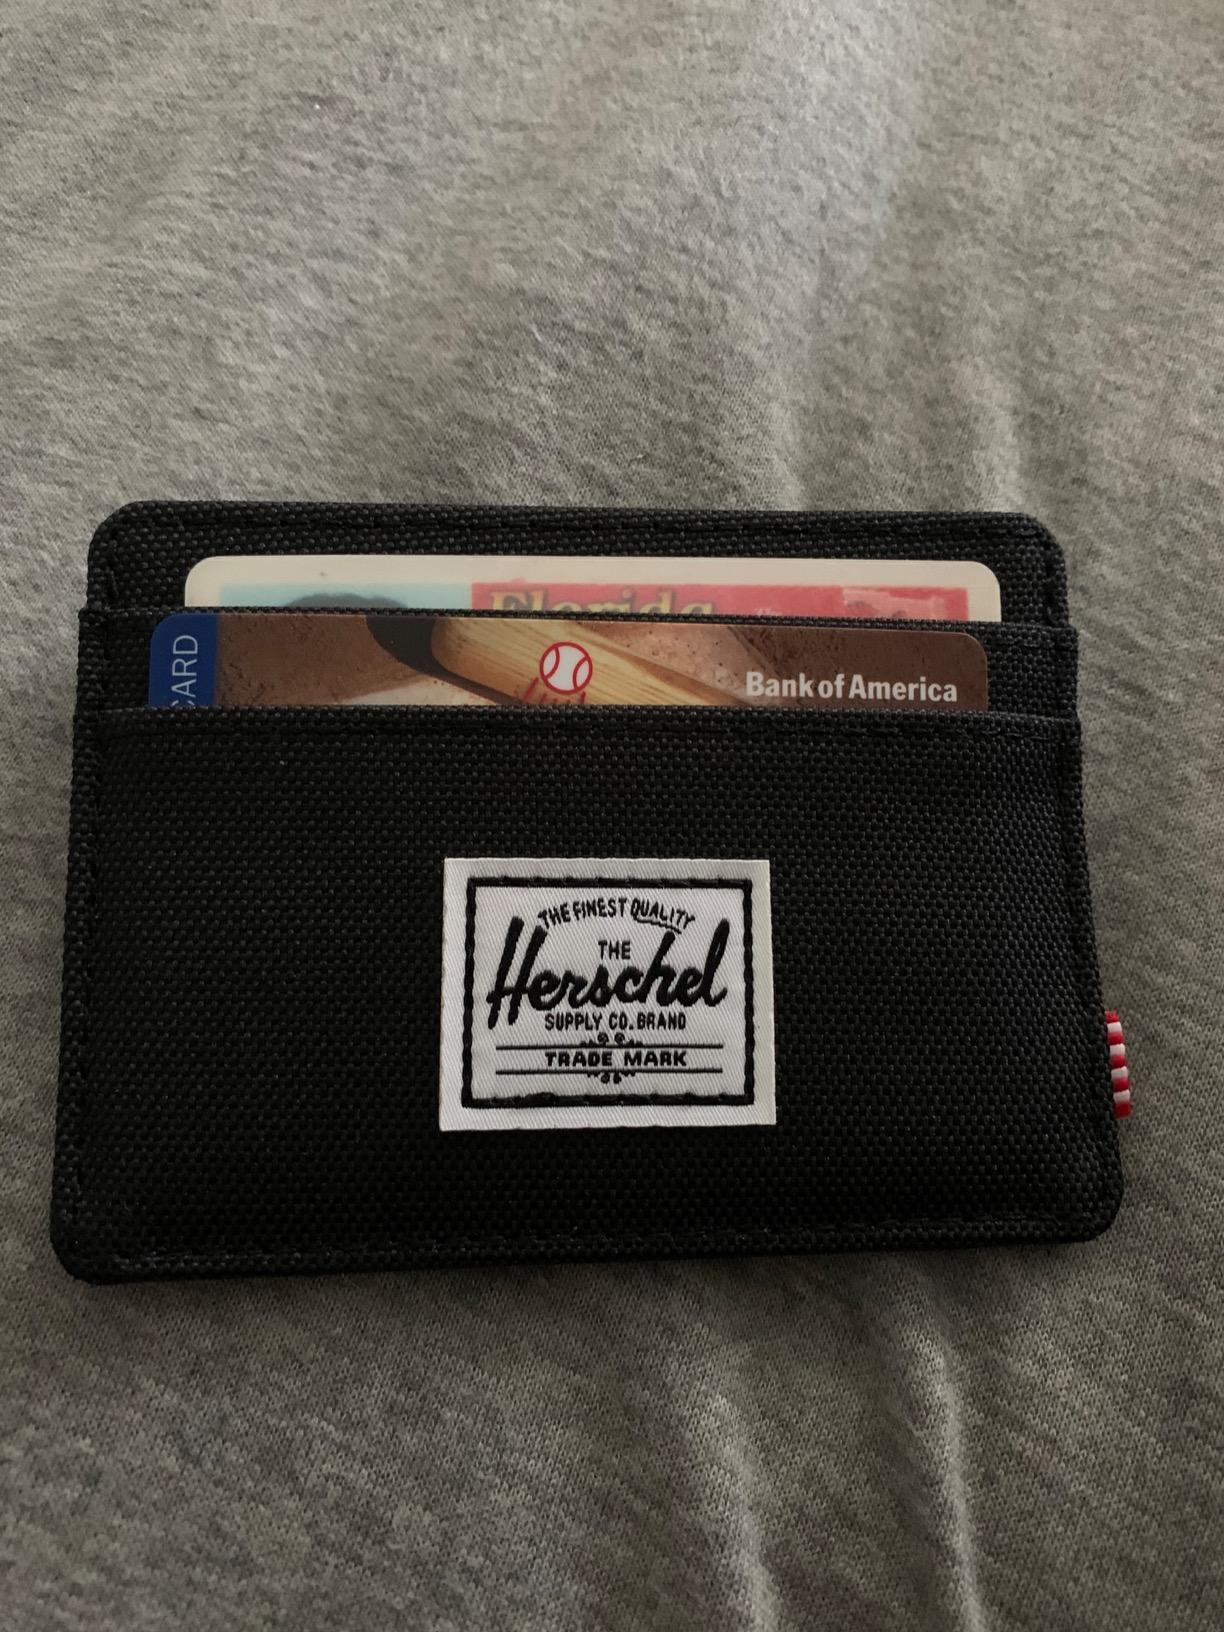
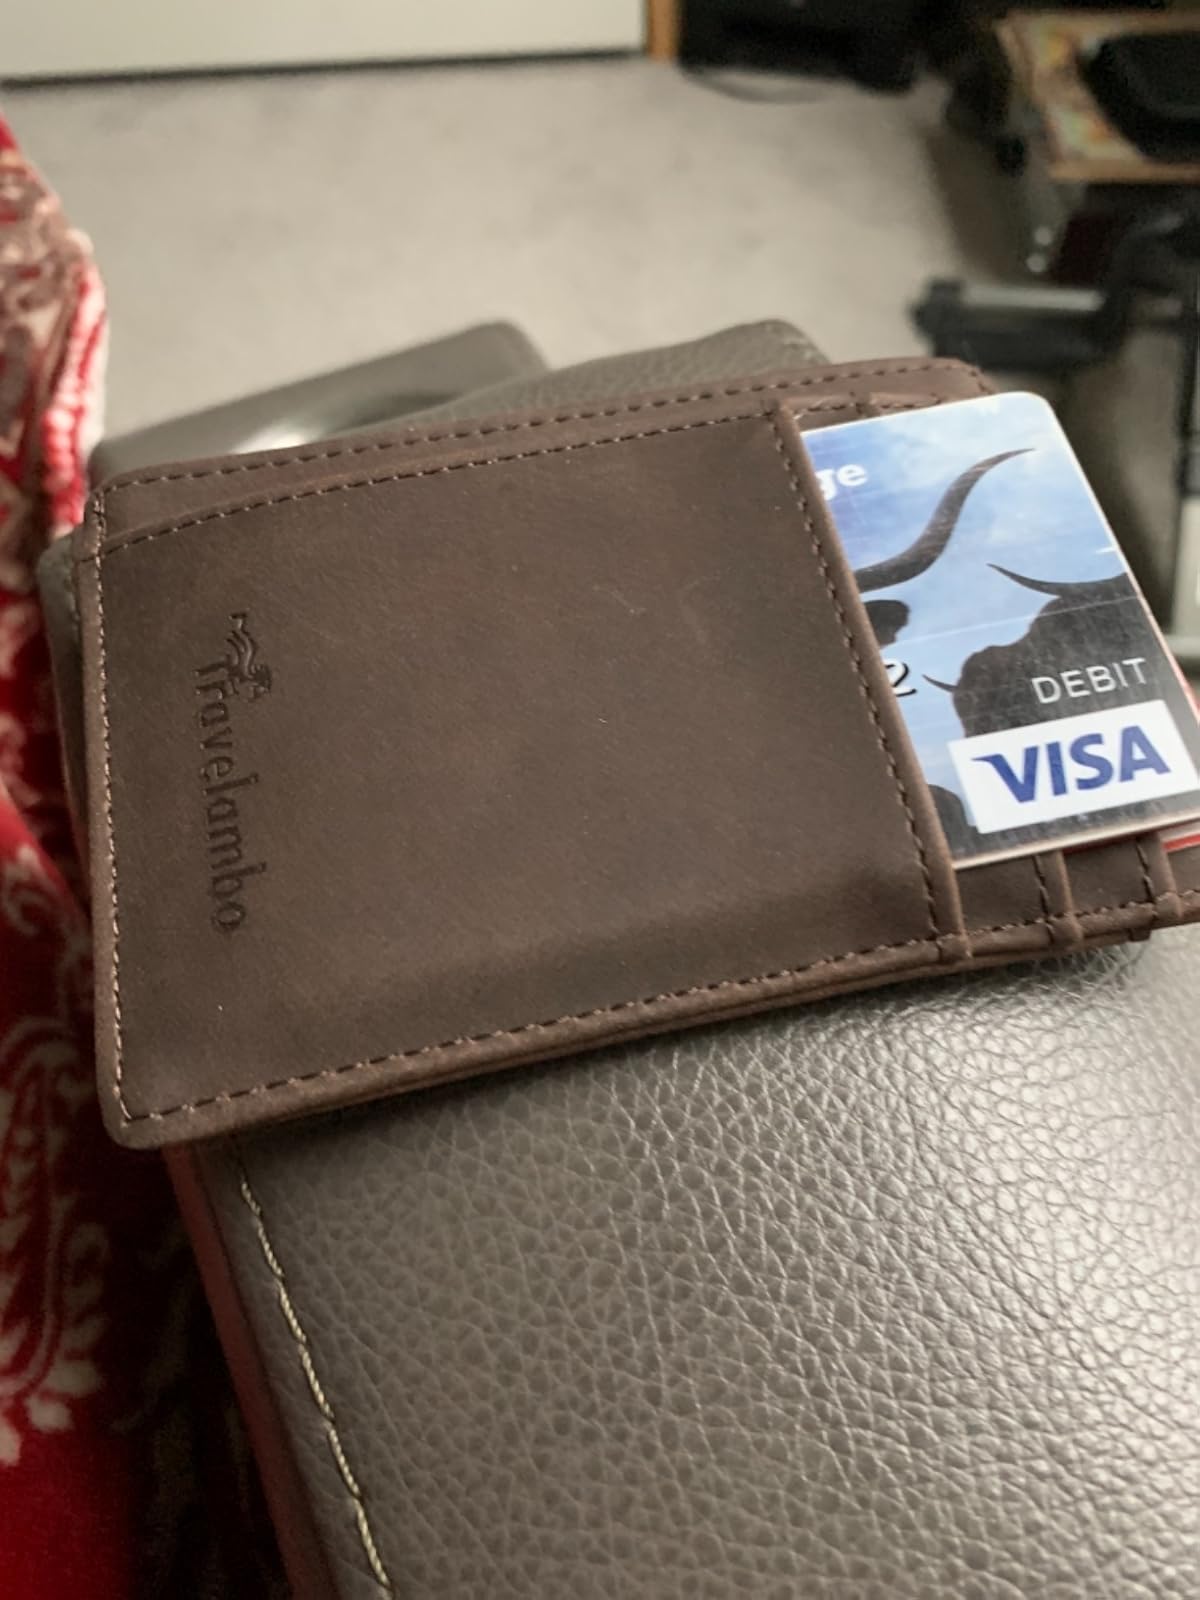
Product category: accessories_wallet
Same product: no